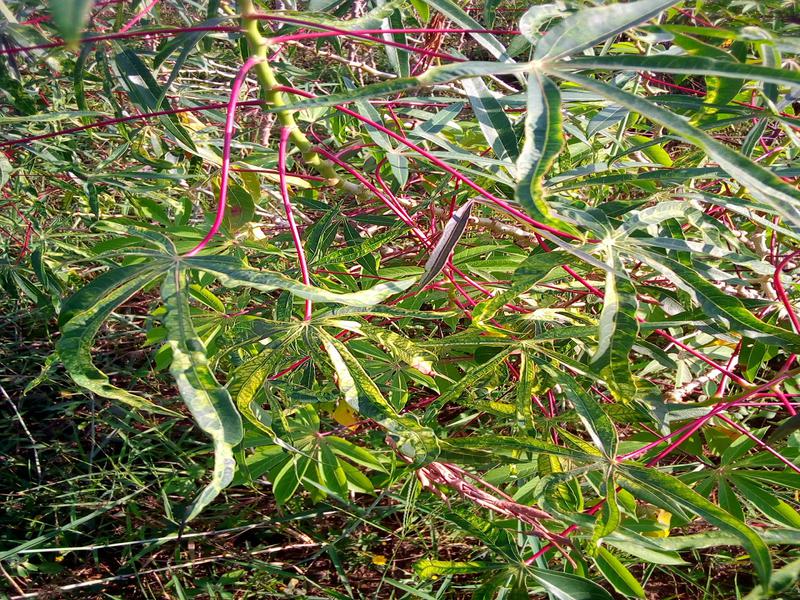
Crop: cassava
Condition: mosaic_disease